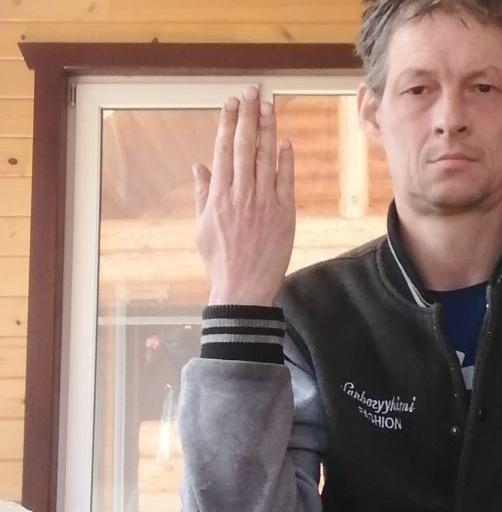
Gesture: stop_inverted